Nitro Stunt Racing

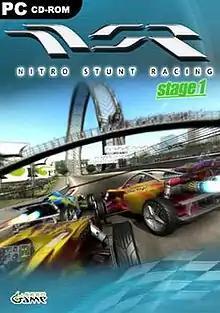

Nitro Stunt Racing is a racing game developed and edited by French studio GameSeed in 2007 on PC.